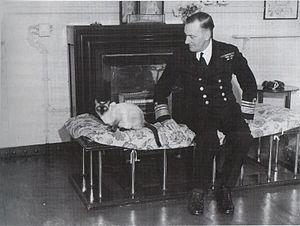
James Fownes Somerville est un amiral britannique, connu pour avoir été à la tête de la Force H au cours de la Seconde Guerre mondiale. Il participa à la bataille de Mers el-Kébir, au siège de Malte, ou encore à la poursuite du Bismarck. À partir de 1942, il devient commandant en chef de la Flotte britannique d'Orient.